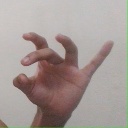
अक्षर: ओ